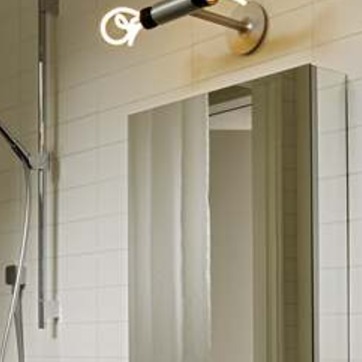
Material: mirror